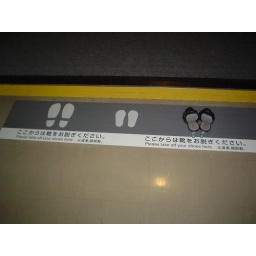
We had to carry our shoes in a plastic bag the whole time.